LeapPad

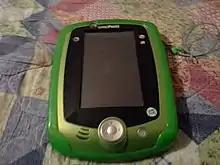
a LeapPad 2 Explorer

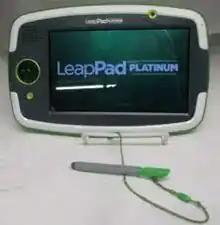
a LeapPad Platinum

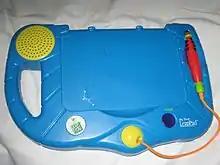
A My First LeapPad

The LeapPad's popularity helped spawn other LeapPad branded devices that are incompatible with the mainstream LeapPad series of players. These devices were meant for younger audiences who are not ready for the mainstream LeapPad's titles.